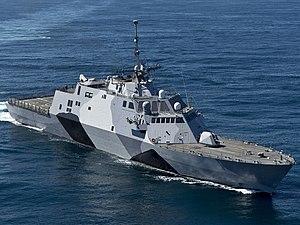
La classe Freedom, est une classe de frégates de l'US Navy, de type Littoral combat ship, en construction depuis 2005 et dont le premier navire est en service depuis 2008. Il est propulsé par 2 Turbines à gaz Rolls-Royce MT30 de 36 MW secourues par 2 Moteurs Diesel Colt-Pielstick qui opèrent la génération électrique sur le navire.
L’USS Freedom LCS-1 est le premier navire Littoral combat ship de classe Freedom. C'est le troisième navire de la marine des États-Unis à prendre ce nom. Il est officiellement entré en service le 18 septembre 2008.